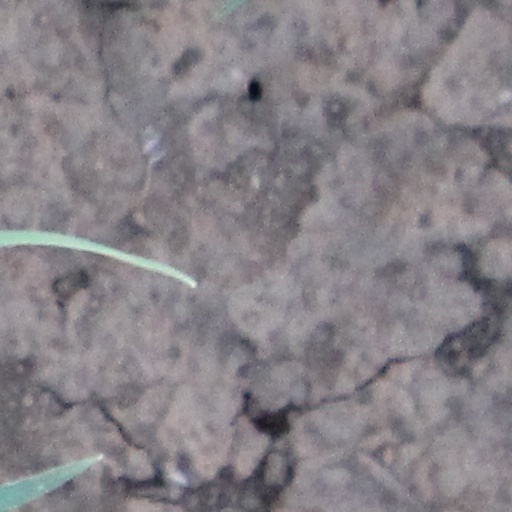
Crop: wheat